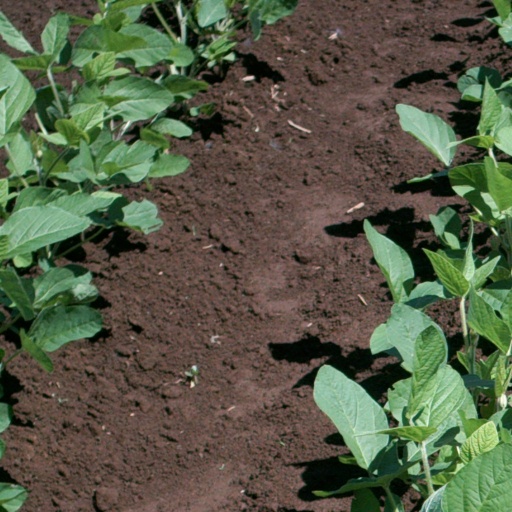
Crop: soybean